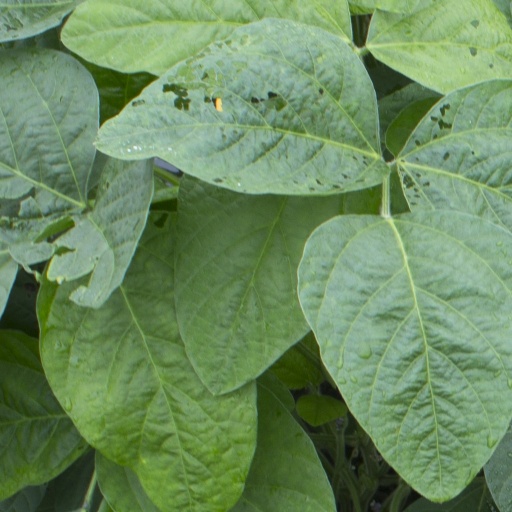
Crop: soybean